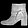
Label: Ankle boot